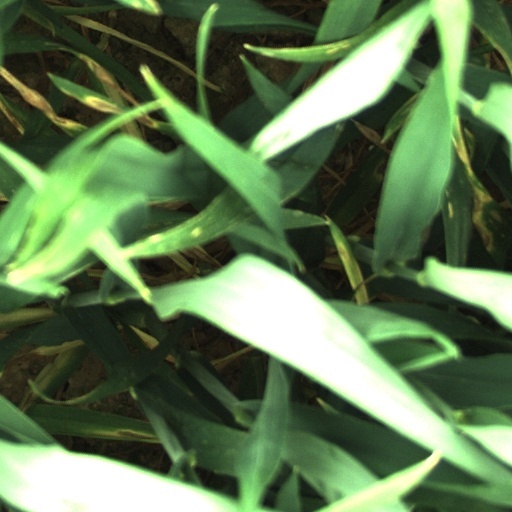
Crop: wheat